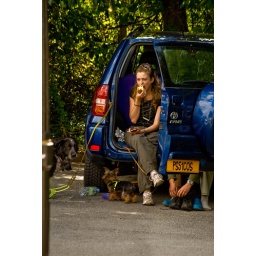
Woman eating apple in car with dogs